Oklahoma State Highway 162

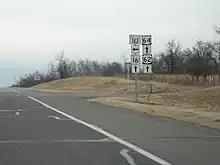
SH-162 on a sign assembly along US 62 et al.

State Highway 162 (SH-162/OK-162) is a (2.1 km) state highway in the U.S. state of Oklahoma that provides access from US-62/US-64/SH-16 to the town of Taft. The highway lies entirely within Muskogee County. Serving as a spur route itself, the highway has no letter-suffixed spur routes of its own.